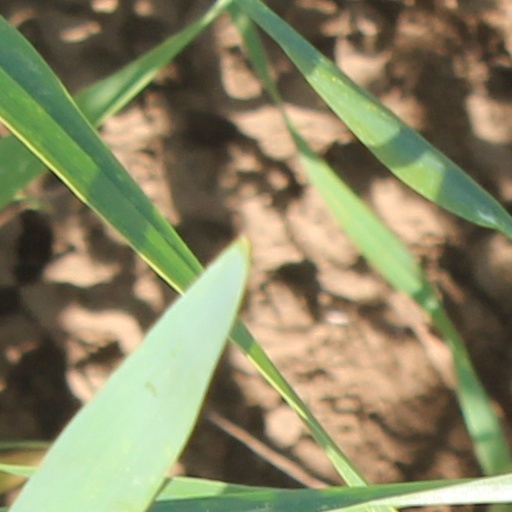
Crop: wheat